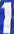
Number: 1